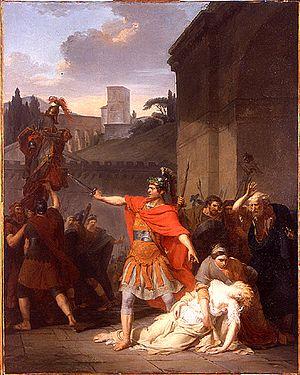
Victor-Maximilien Potain, Horace tue sa soeur Camille, 1785, Paris, Ecole Nationale Supérieure des Beaux-Arts
Victor-Maximilien Potain, est un peintre français.
Cette page recense les lauréats du prix de Rome en peinture, récompense inaugurée en 1663, et de façon officielle en 1667, par l'Académie royale de peinture et de sculpture à Paris, et supprimée par une réforme, après 1968.